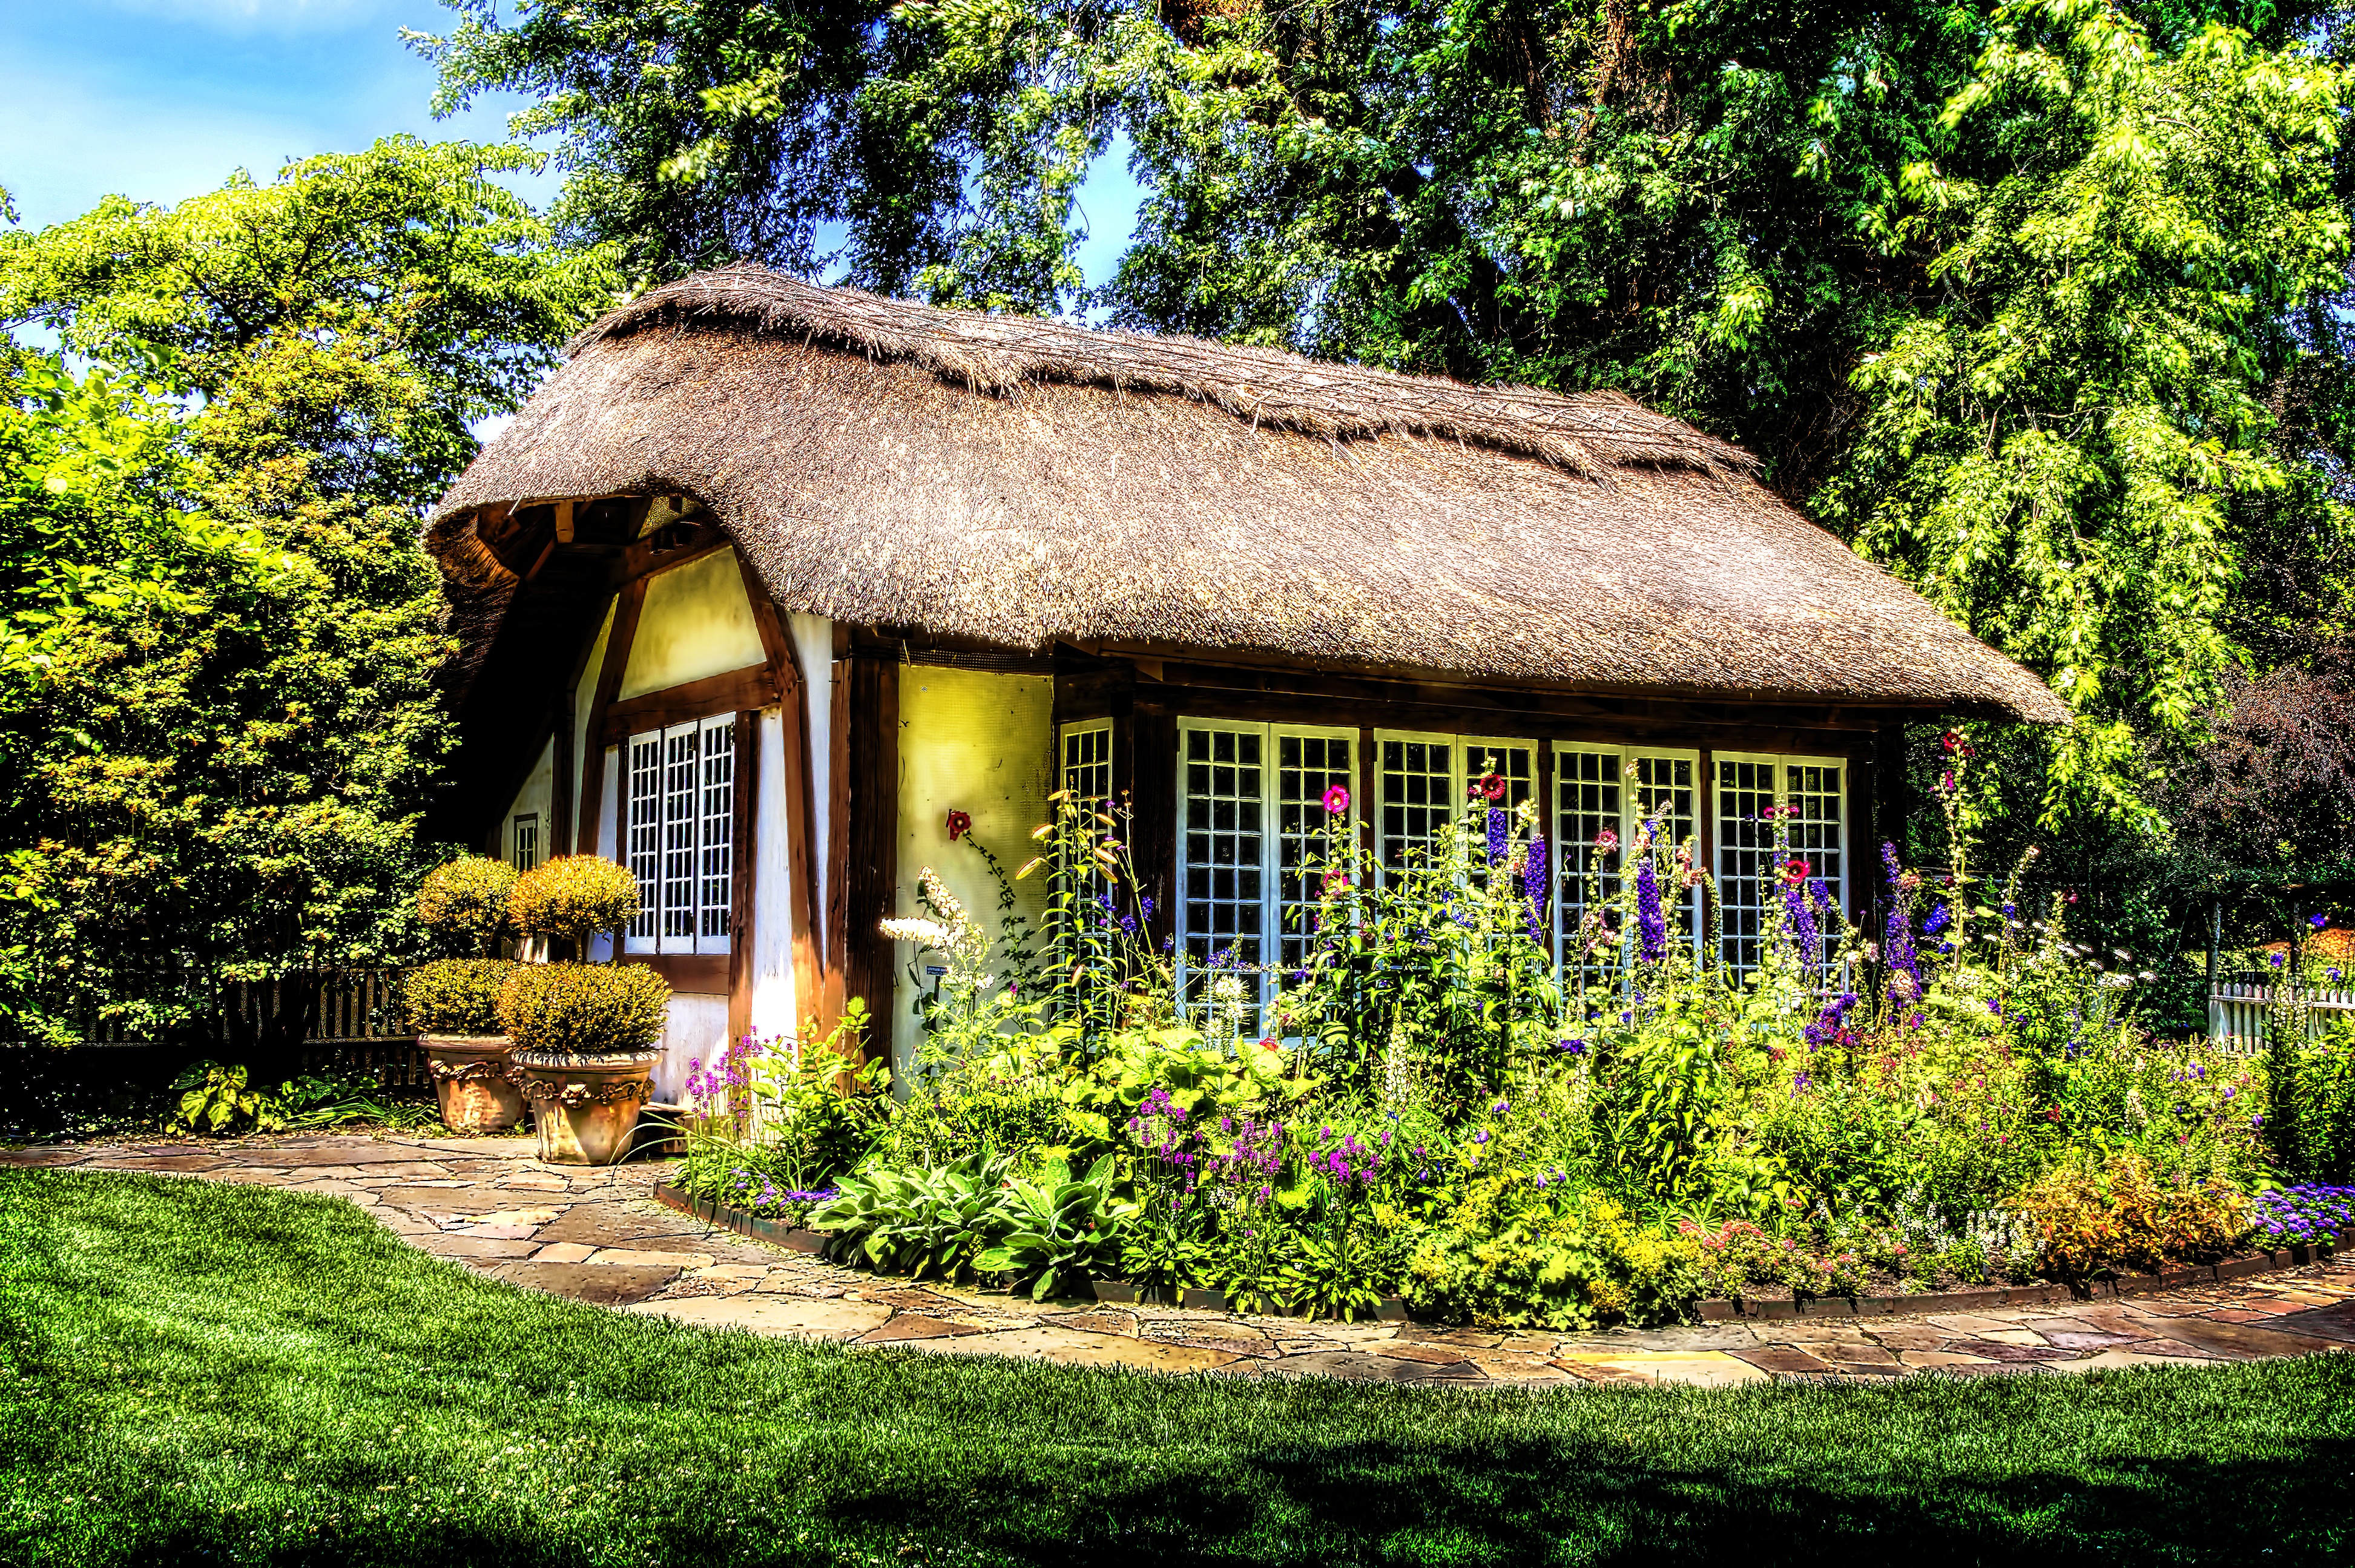
landscape, tree, nature, lawn, vintage, countryside, house, flower, building, old, home, country, rustic, village, rural, cottage, backyard, botany, garden, resort, farmhouse, plantation, estate, woodland, yard, thatching, rural area